Robert Hunter (civil servant)

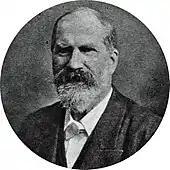
Hardwicke Rawnsley

In November 1893 Hill, Hunter and Rawnsley met at the offices of the Commons Preservation Society. They agreed to set up a national body, to propagate the formation of a "National Trust for Places of Historic Interest or Natural Beauty". In July 1894 the trust was formally inaugurated under the presidency of the Duke of Westminster. At the inaugural meeting Rawnsley declared, to cheering, that the aim was to establish "a great National Gallery of natural pictures". Hunter was appointed chairman of the executive committee. In the same year he was knighted for his services to conservation.